Pendley Open Air Shakespeare Festival

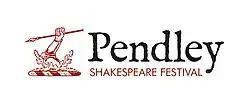

The Pendley Open Air Shakespeare Festival is, as the name implies, an annual festival dedicated to the plays of William Shakespeare. It takes place at the beginning of August at Pendley Manor, a hotel in Tring, Hertfordshire.